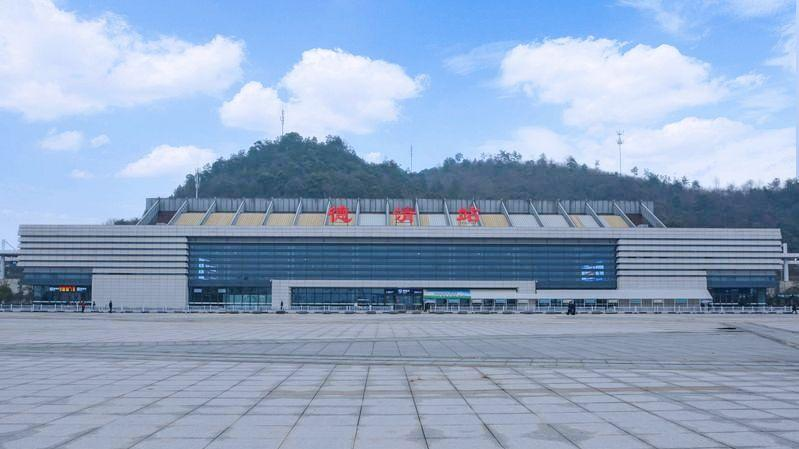
地标名称：德清站
所在城市：湖州市·德清县